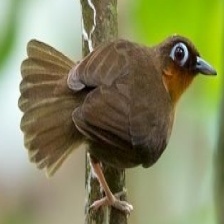
Species: ANTBIRD
Scientific name: THAMNOPHILIDAE